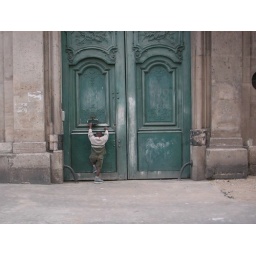
Little boy climbs to rattle the heavy knocker on a big green door in Paris' 3d arrondissement